Kingsmill Key

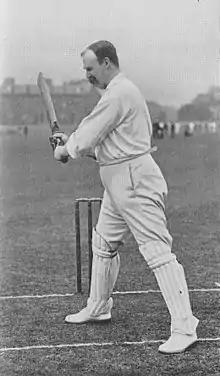

Sir Kingsmill James Key, 4th Baronet (11 October 1864 – 9 August 1932) was an English cricketer.